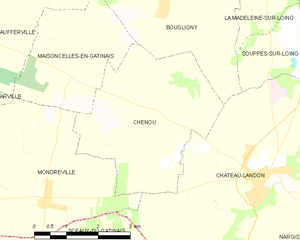
Carte des communes françaises Chenou